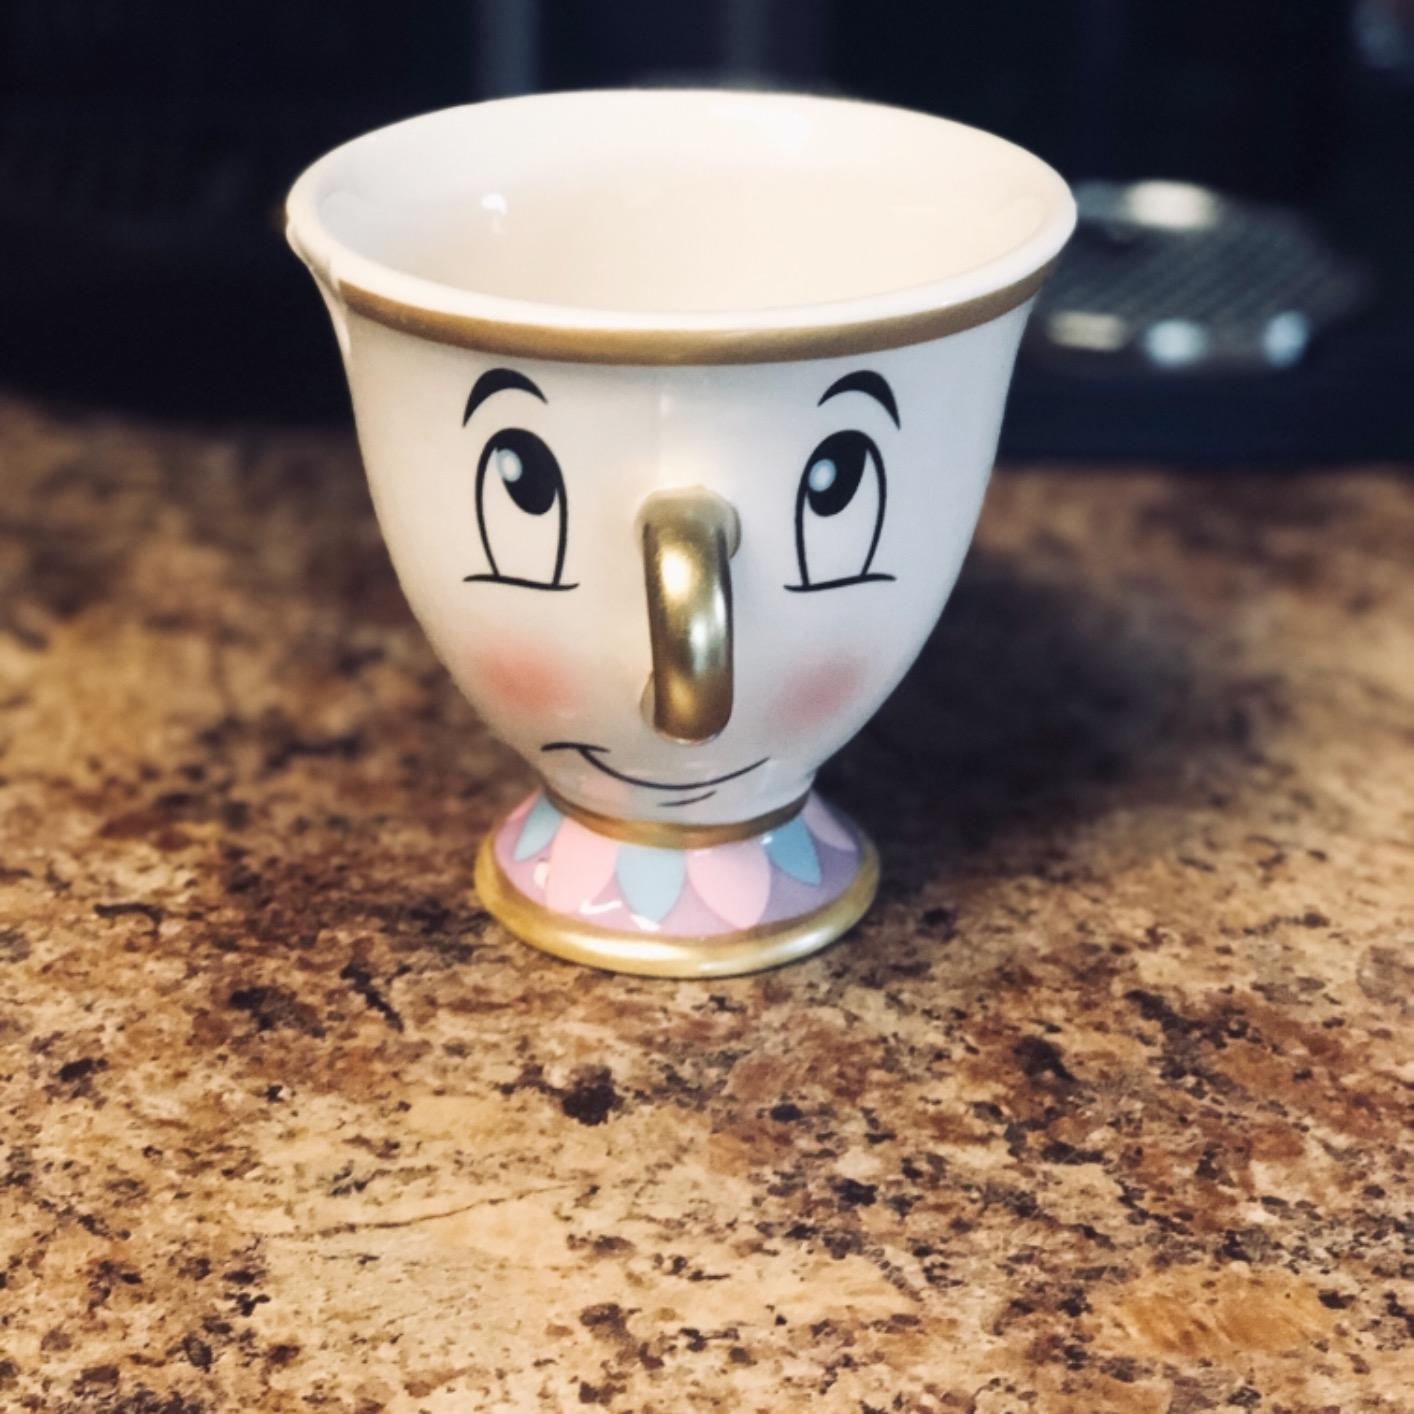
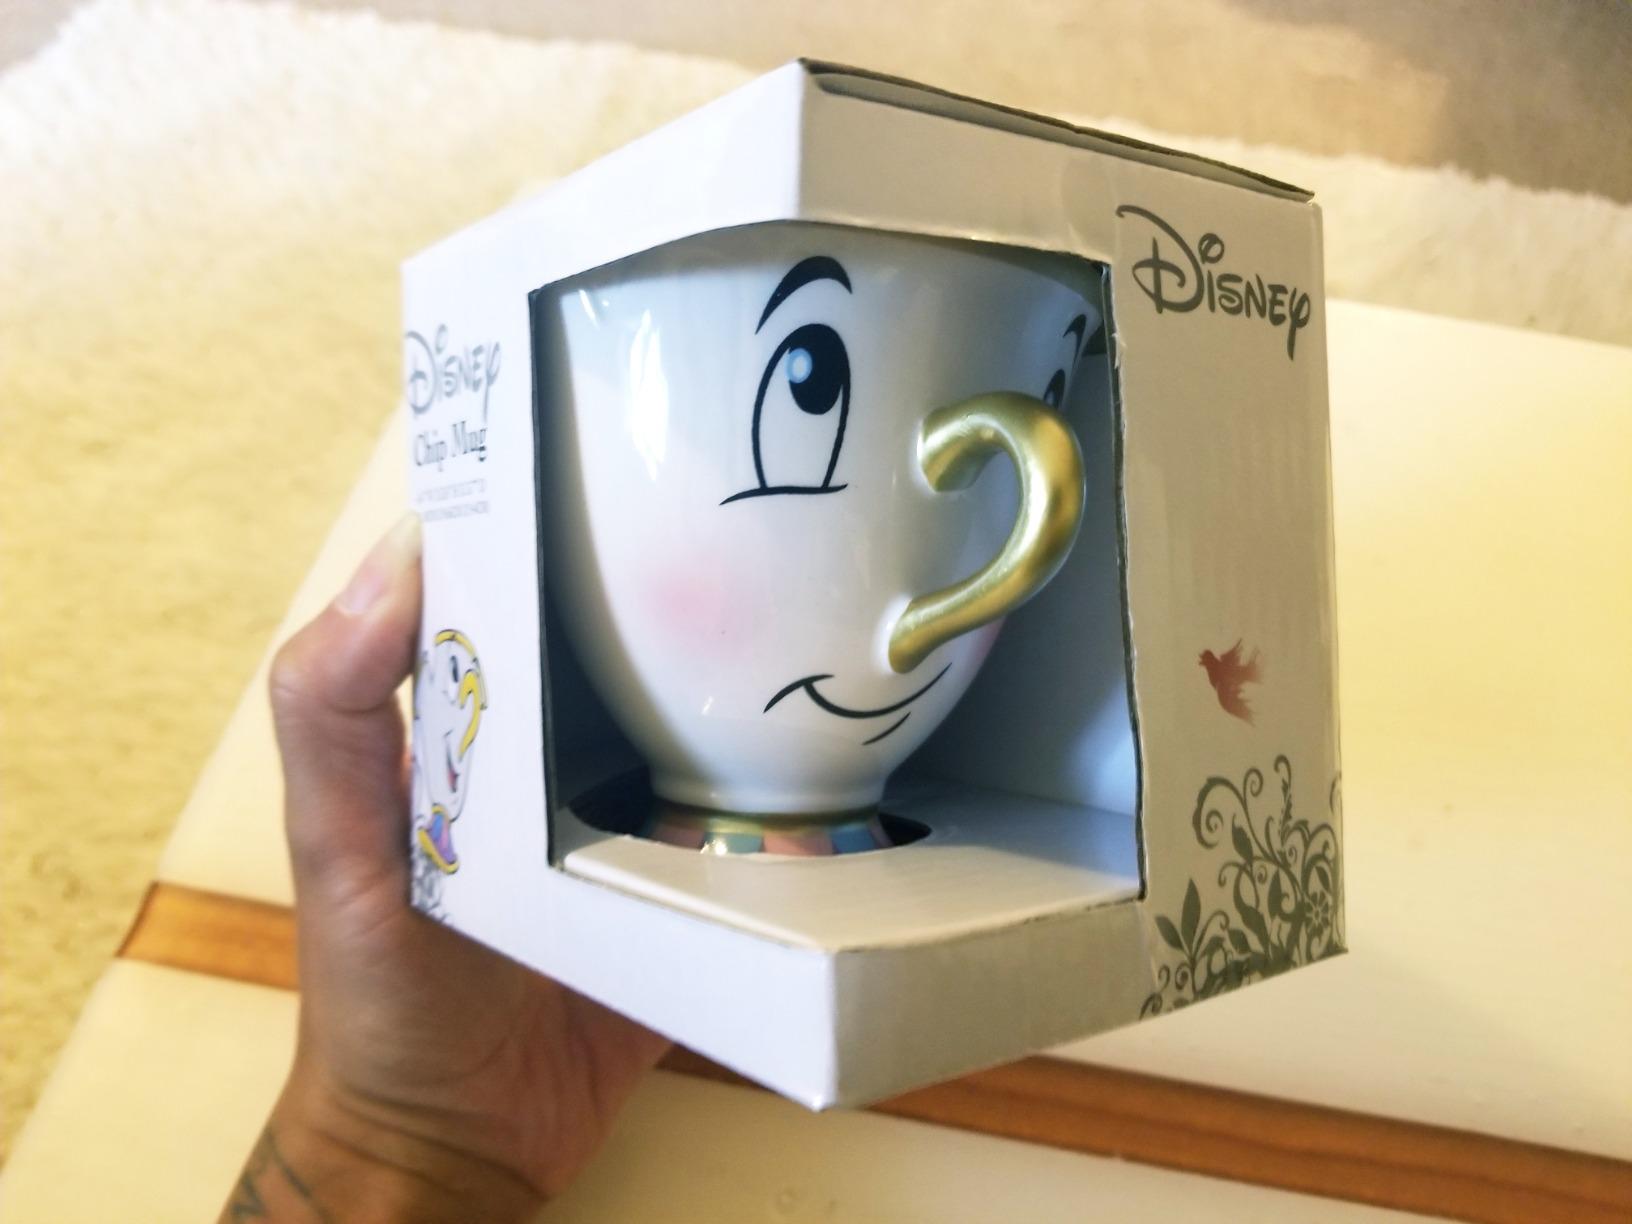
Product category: items_mug
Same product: yes